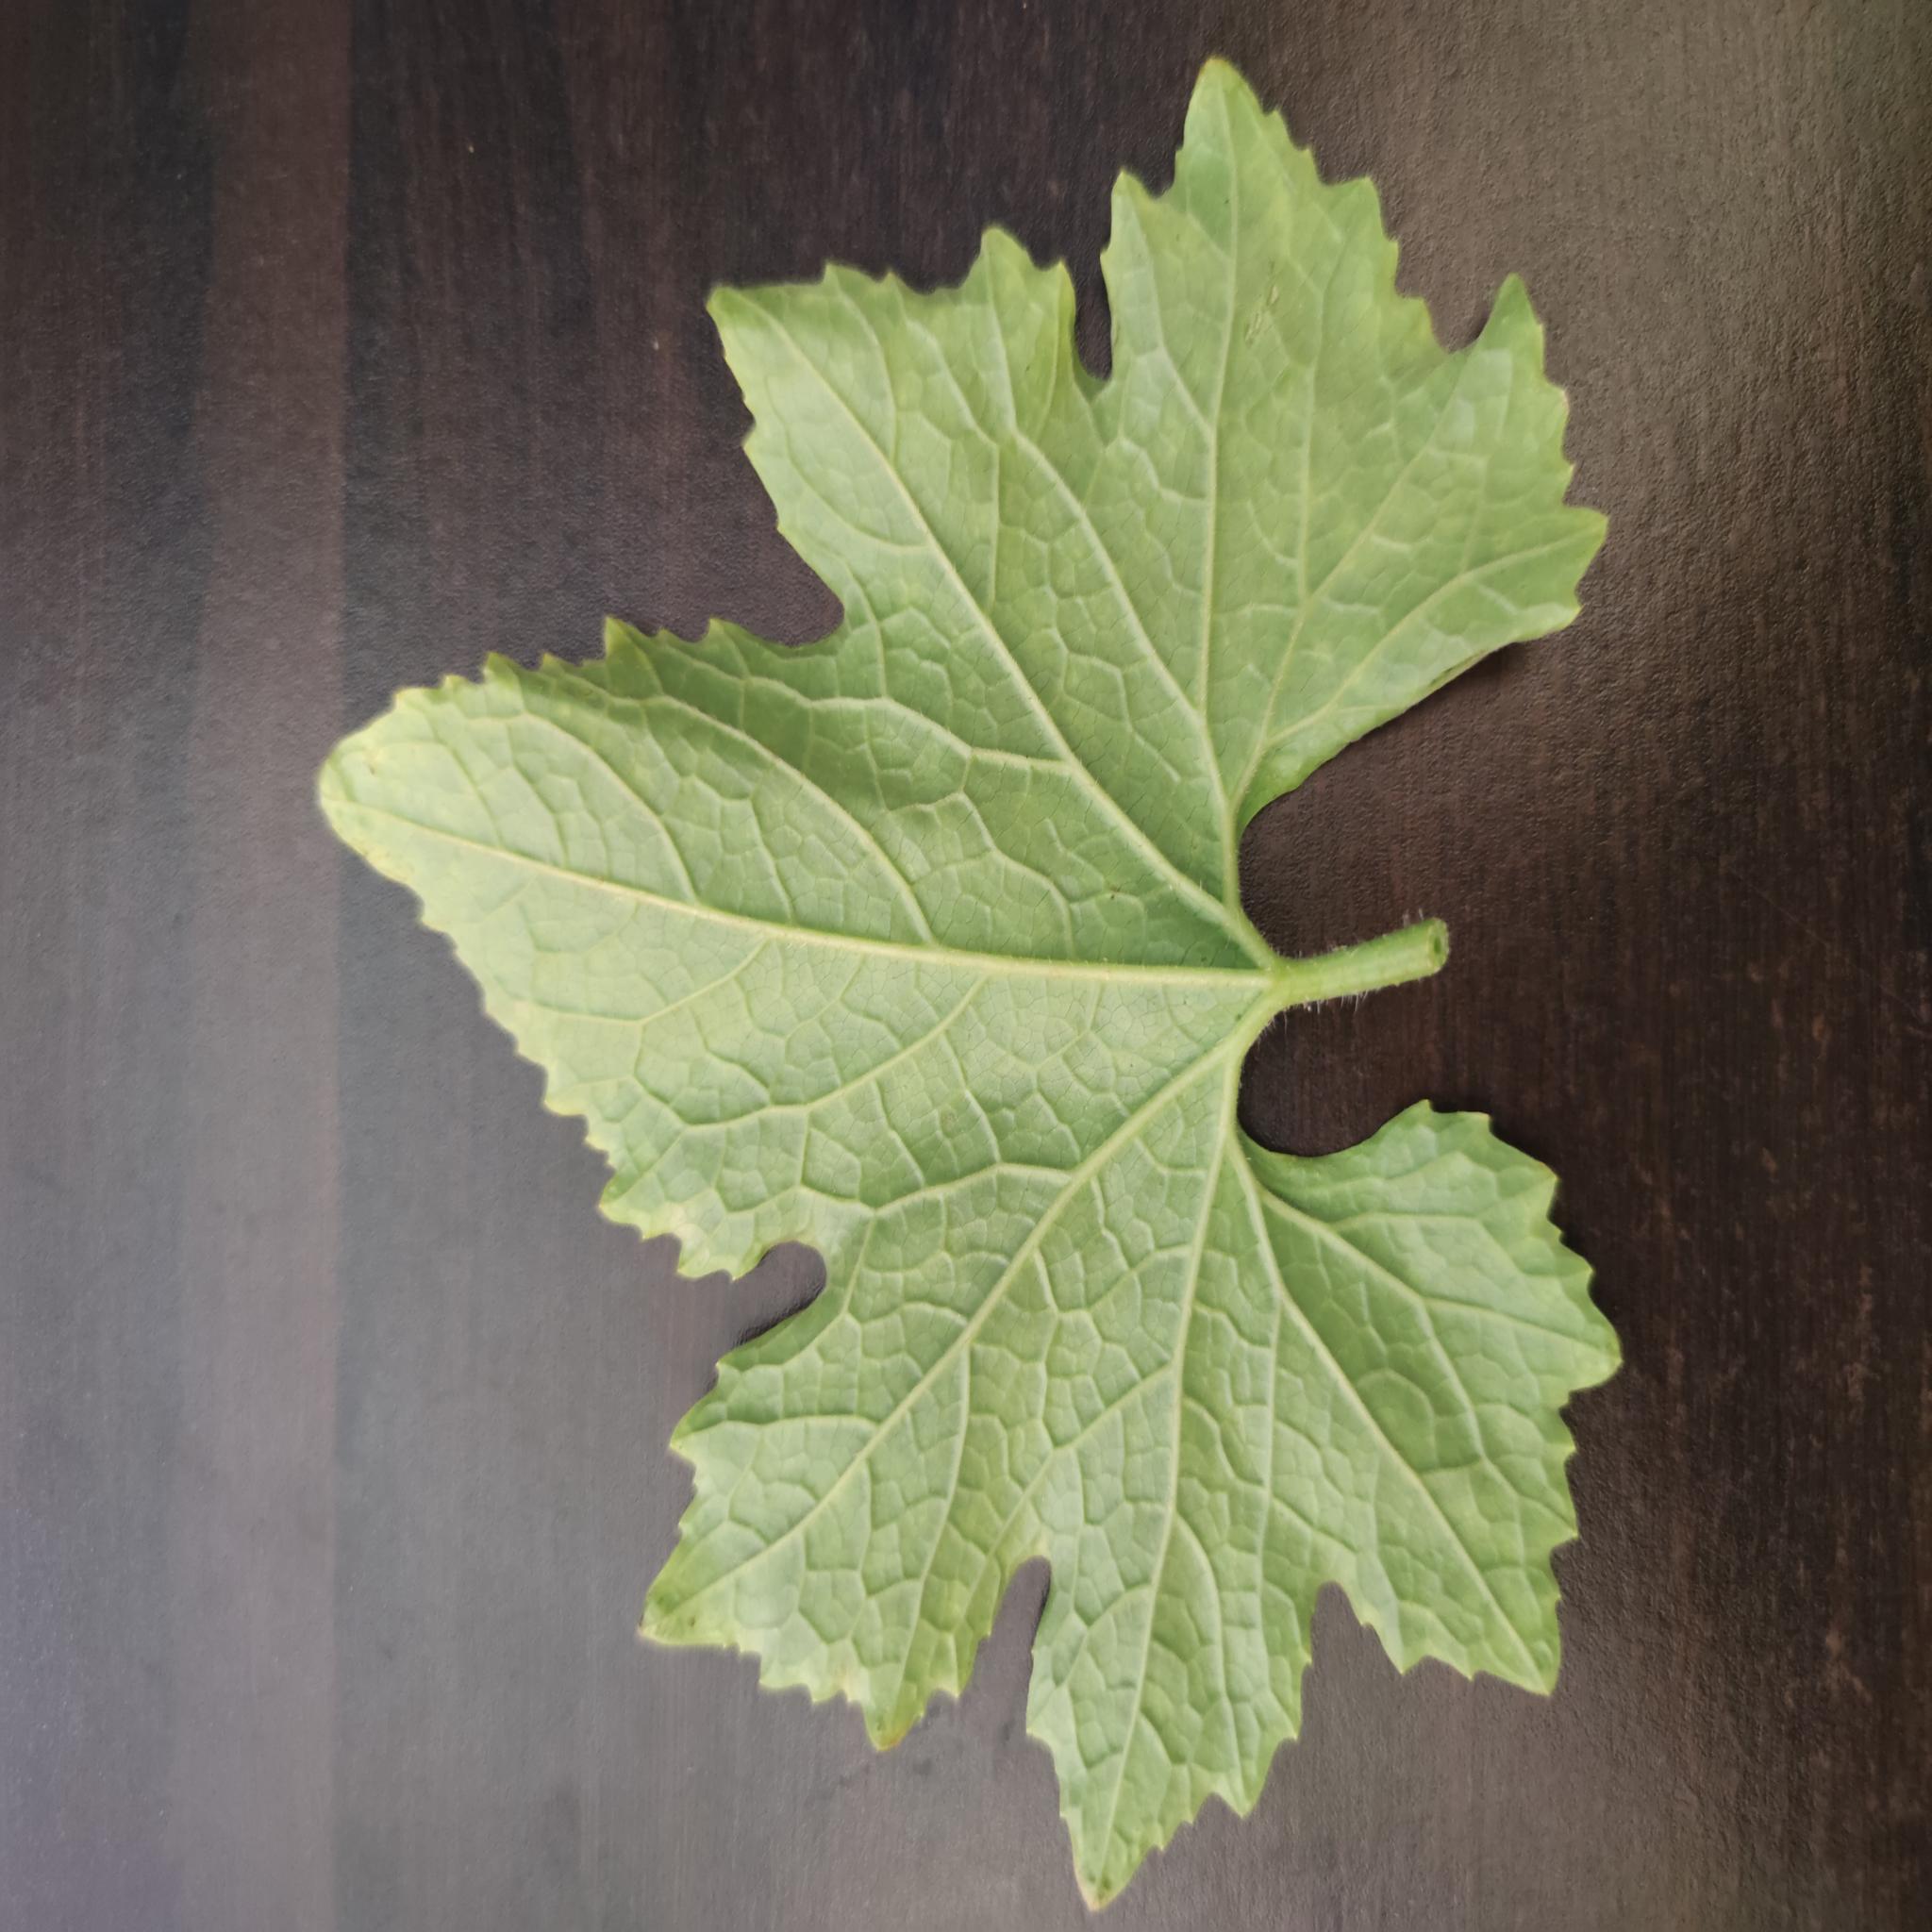
Label: Healthy